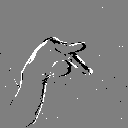
ASL letter: p